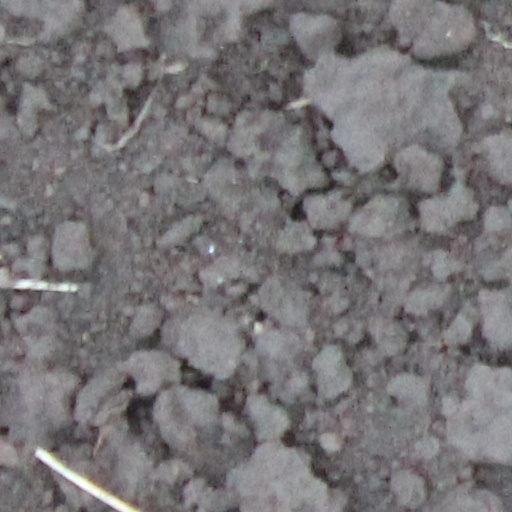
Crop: wheat